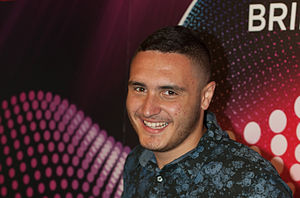
Nadav Guedj
Nadav Guedj er en israelsk sanger. Han vandt den 17. februar 2015 talentshowet הכוכב הבא, som samtidig fungerede som forhåndsudvælgelse til Eurovision Song Contest 2015 i Wien. Den 26. februar meddelte tv-stationen IBA, at Guedj skal fremføre sangen "Golden Boy", som er skrevet af Doron Medali.